Charles Husband

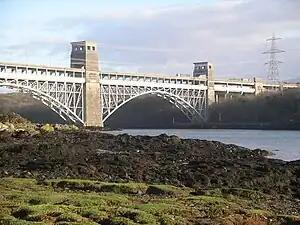
Britannia Bridge after rebuilding

Other innovative projects Husband & Co. undertook under Husband's leadership included designing a facility for testing jet engines at altitude in 1946. In the 1950s, Husband assisted the radiologist Frank Ellis in designing one of the earliest telecobalt radiotherapy units, for radiation treatment of cancer, which was installed at the Churchill Hospital in Oxford. Like the radio telescopes, the engineering problem involved moving a heavy weight, in this case the lead-shielded source, in three dimensions.